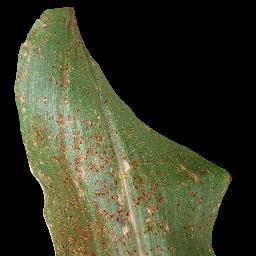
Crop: corn
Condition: (maize)_common_rust